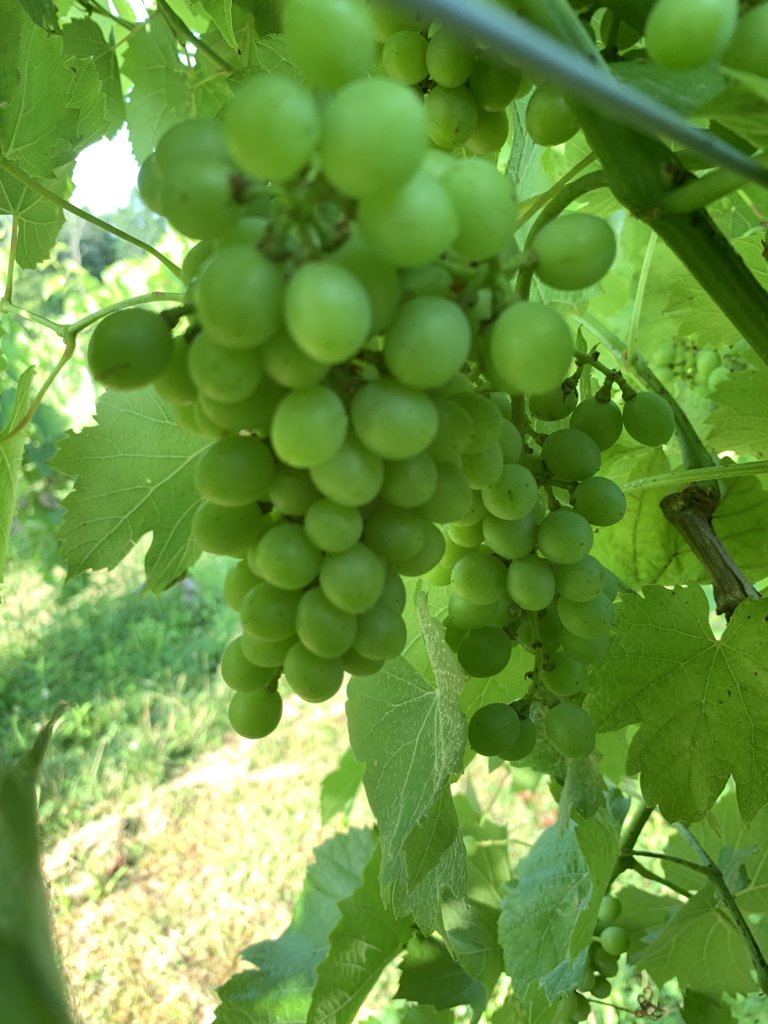
Berries visible: 90
Grape clusters: 3